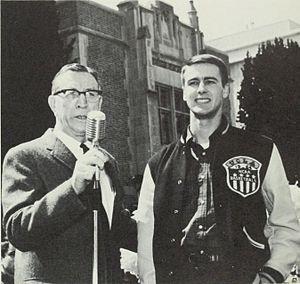
Le Territorial pick est un type de choix particulier dans la Draft de la NBA, la procédure de choix des nouveaux joueurs la ligue américaine de basket-ball National Basketball Association, qui a été en vigueur de 1950 à 1965, reprise de la Basketball Association of America qui l'a utilisée en 1949.